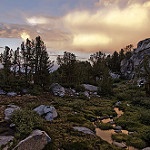
Scene: Outdoor